Muhammad Adil

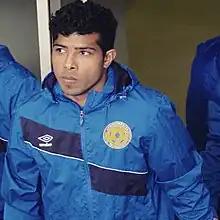
Adil with Dordoi Bishkek in 2015

Muhammad Adil Iqbal (born 9 July 1992) is a Pakistani professional footballer who plays as a left winger. He last played for Pakistan Premier League club Lyallpur.